Seokguram

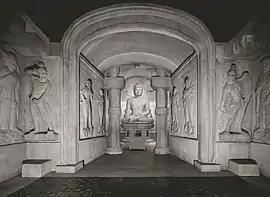
Interior of Seokguram (2021)

Seokguram is a hermitage and part of the Bulguksa temple complex in Gyeongju, South Korea. It and Bulguksa are both on the mountain Tohamsan, although the two are separated by distance of around . The grotto overlooks the East Sea and rests 750 meters above sea level. In 1962, it was designated the 24th National Treasure of South Korea. In 1995, Seokguram was added to the UNESCO World Heritage List together with the Bulguksa Temple. It exemplifies some of the best Buddhist sculptures in the world.